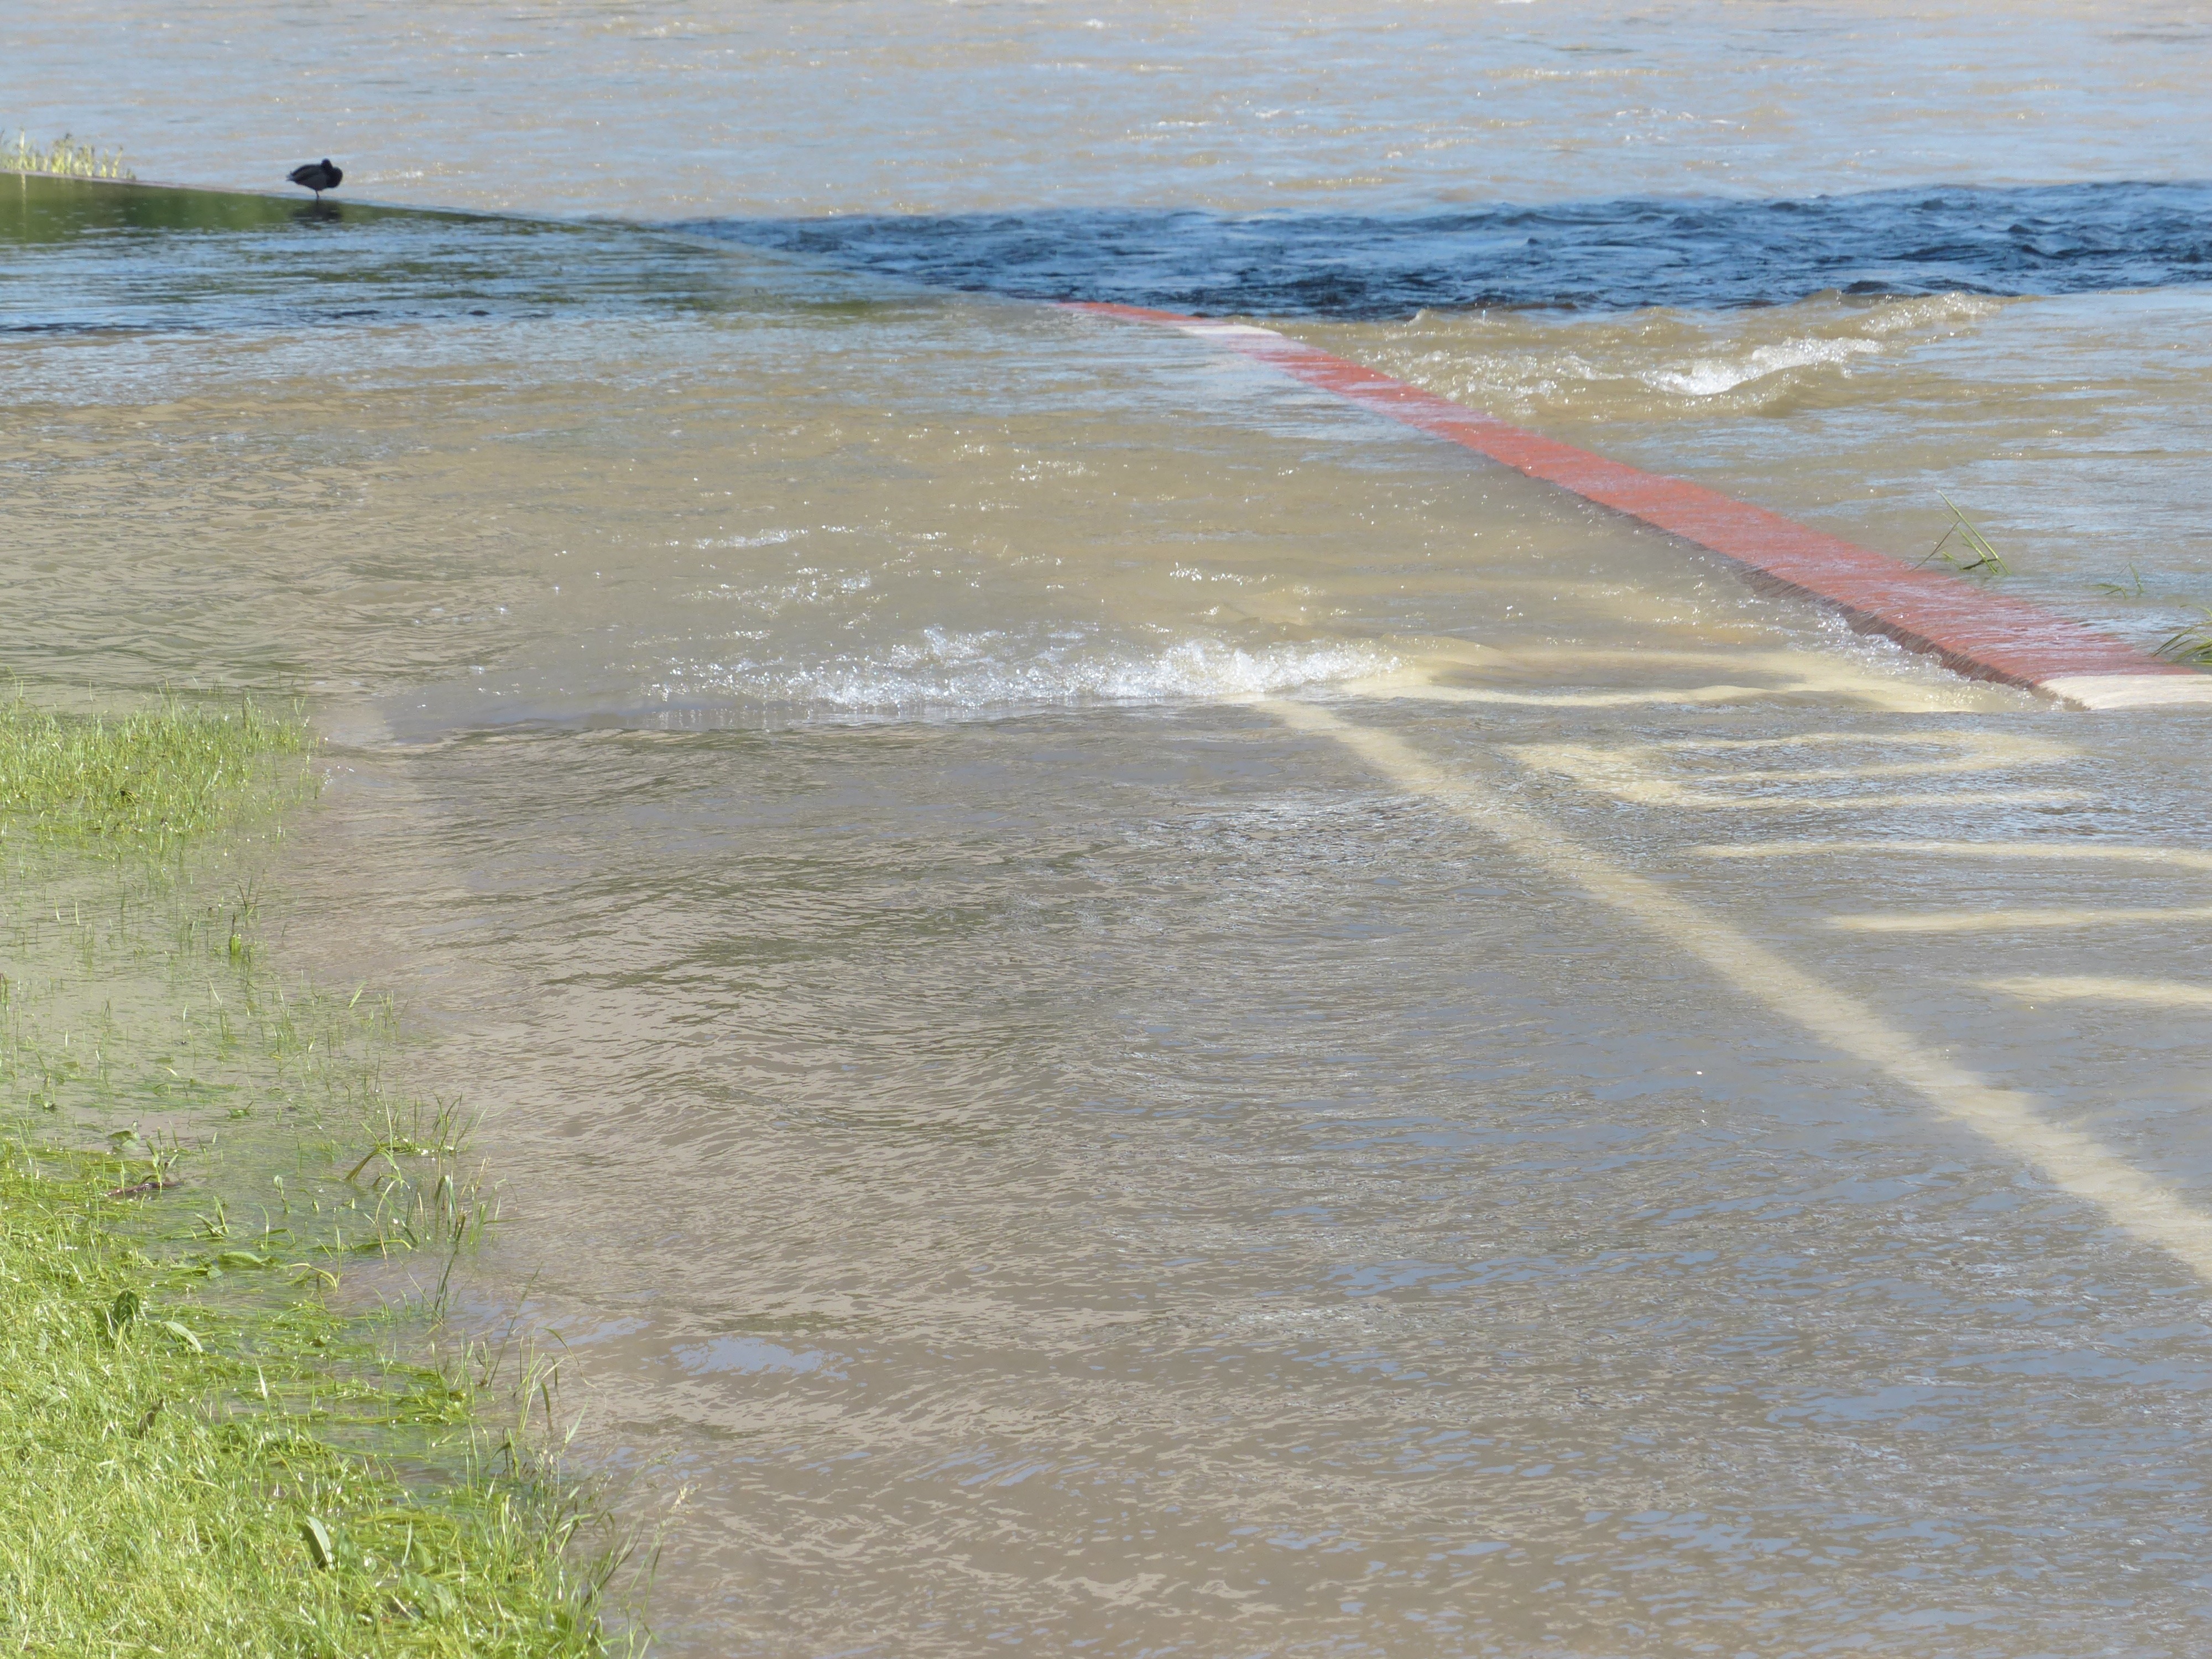
beach, sea, coast, water, sand, ocean, road, shore, wave, flood, body of water, bank, danube, promenade, away, flooded, cycle path, high water, mudflat, wind wave